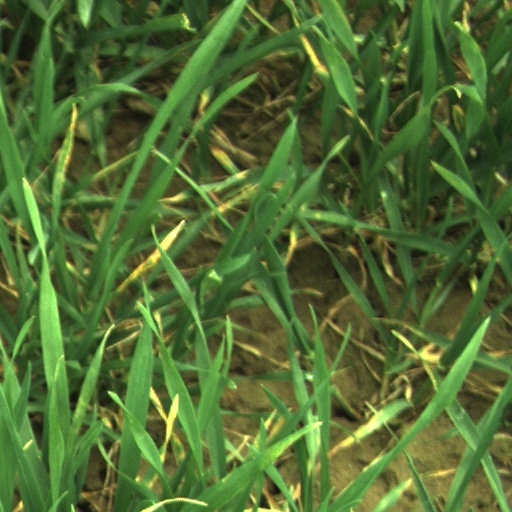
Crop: wheat